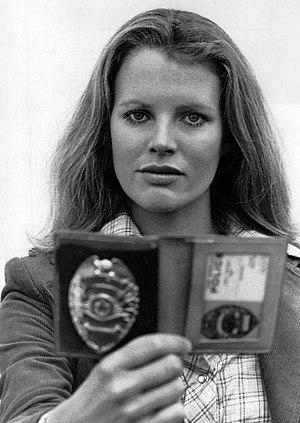
Kimila Ann Basinger, dite Kim Basinger [kɪm ˈbeɪsɪŋər], est une ancienne mannequin américaine devenue actrice de cinéma, née le 8 décembre 1953 à Athens, en Géorgie.